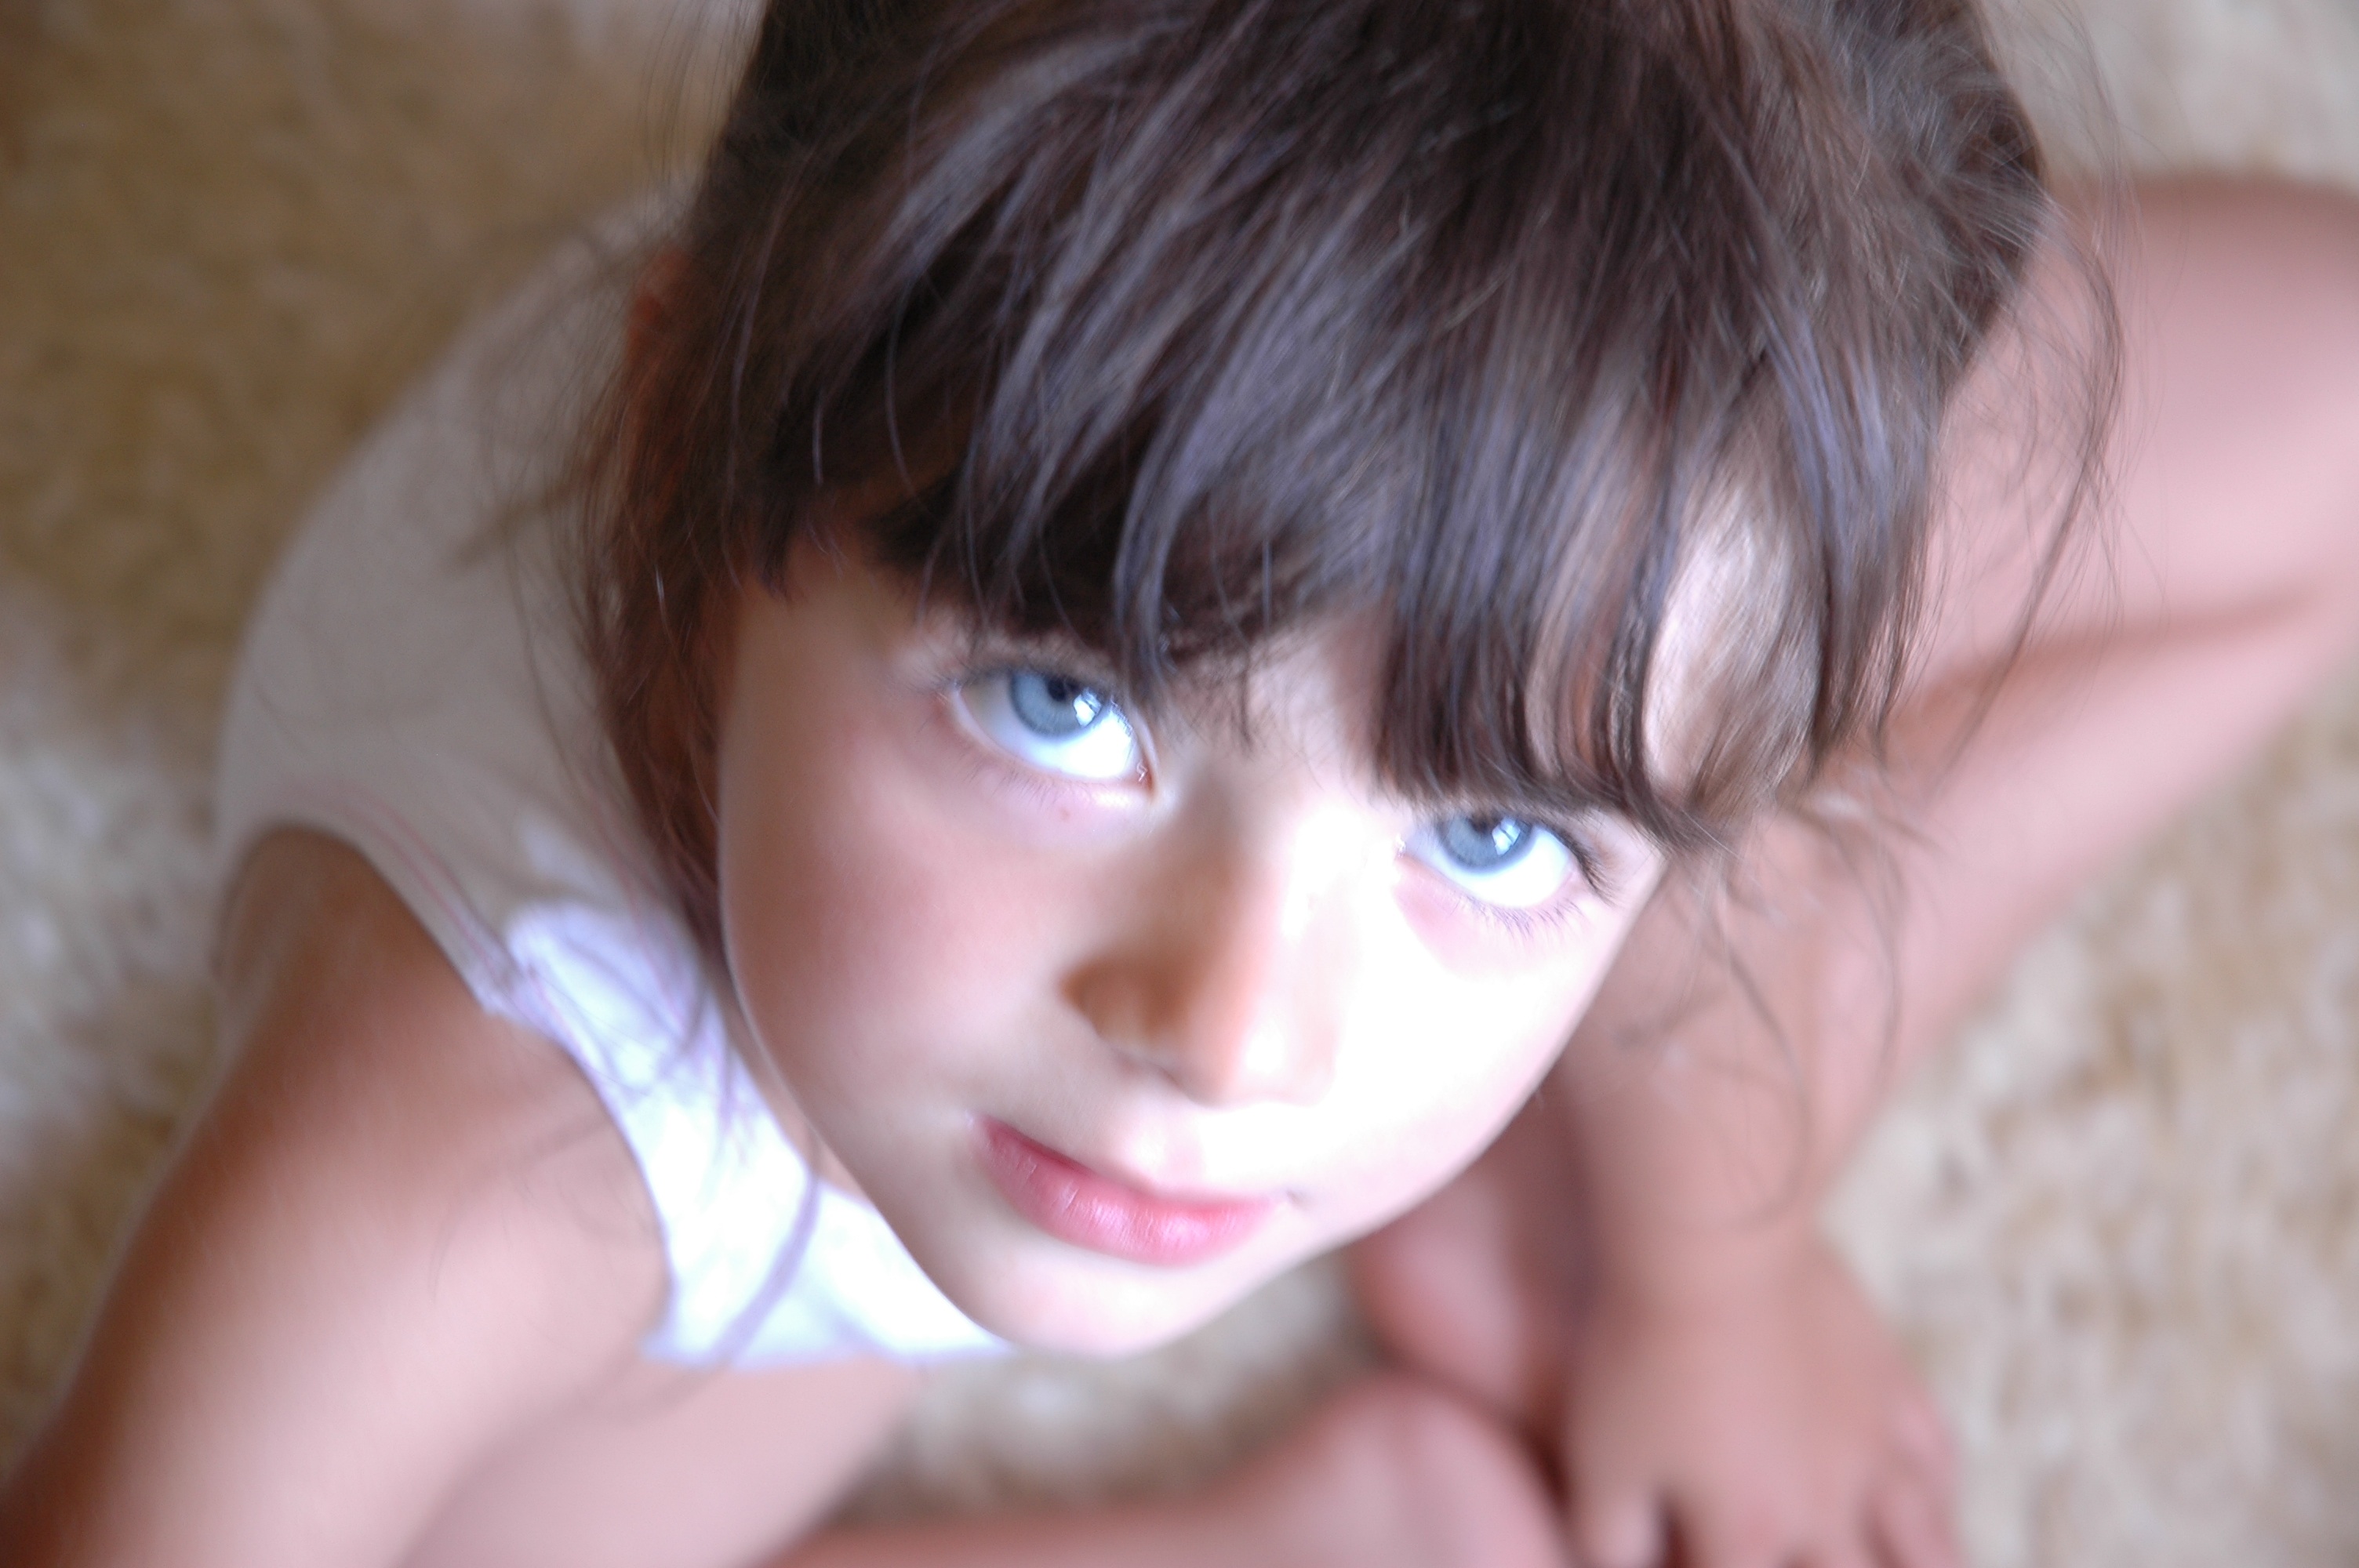
hand, person, girl, hair, portrait, child, blue, facial expression, smile, mouth, close up, human body, face, nose, infant, toddler, eye, glasses, head, skin, beauty, organ, tooth, sweetness, emotion, brown hair, portrait photography